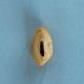
Maize quality: Bad